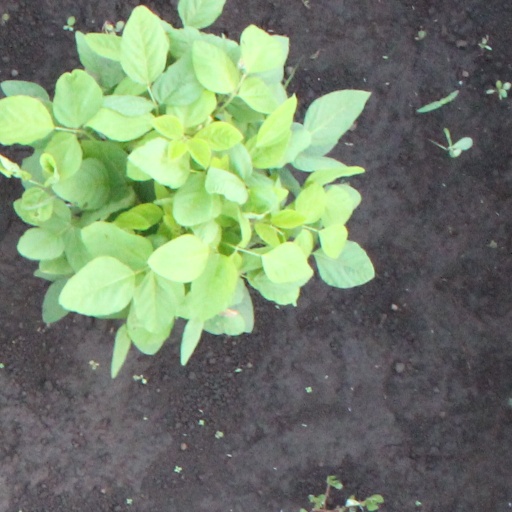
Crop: soybean